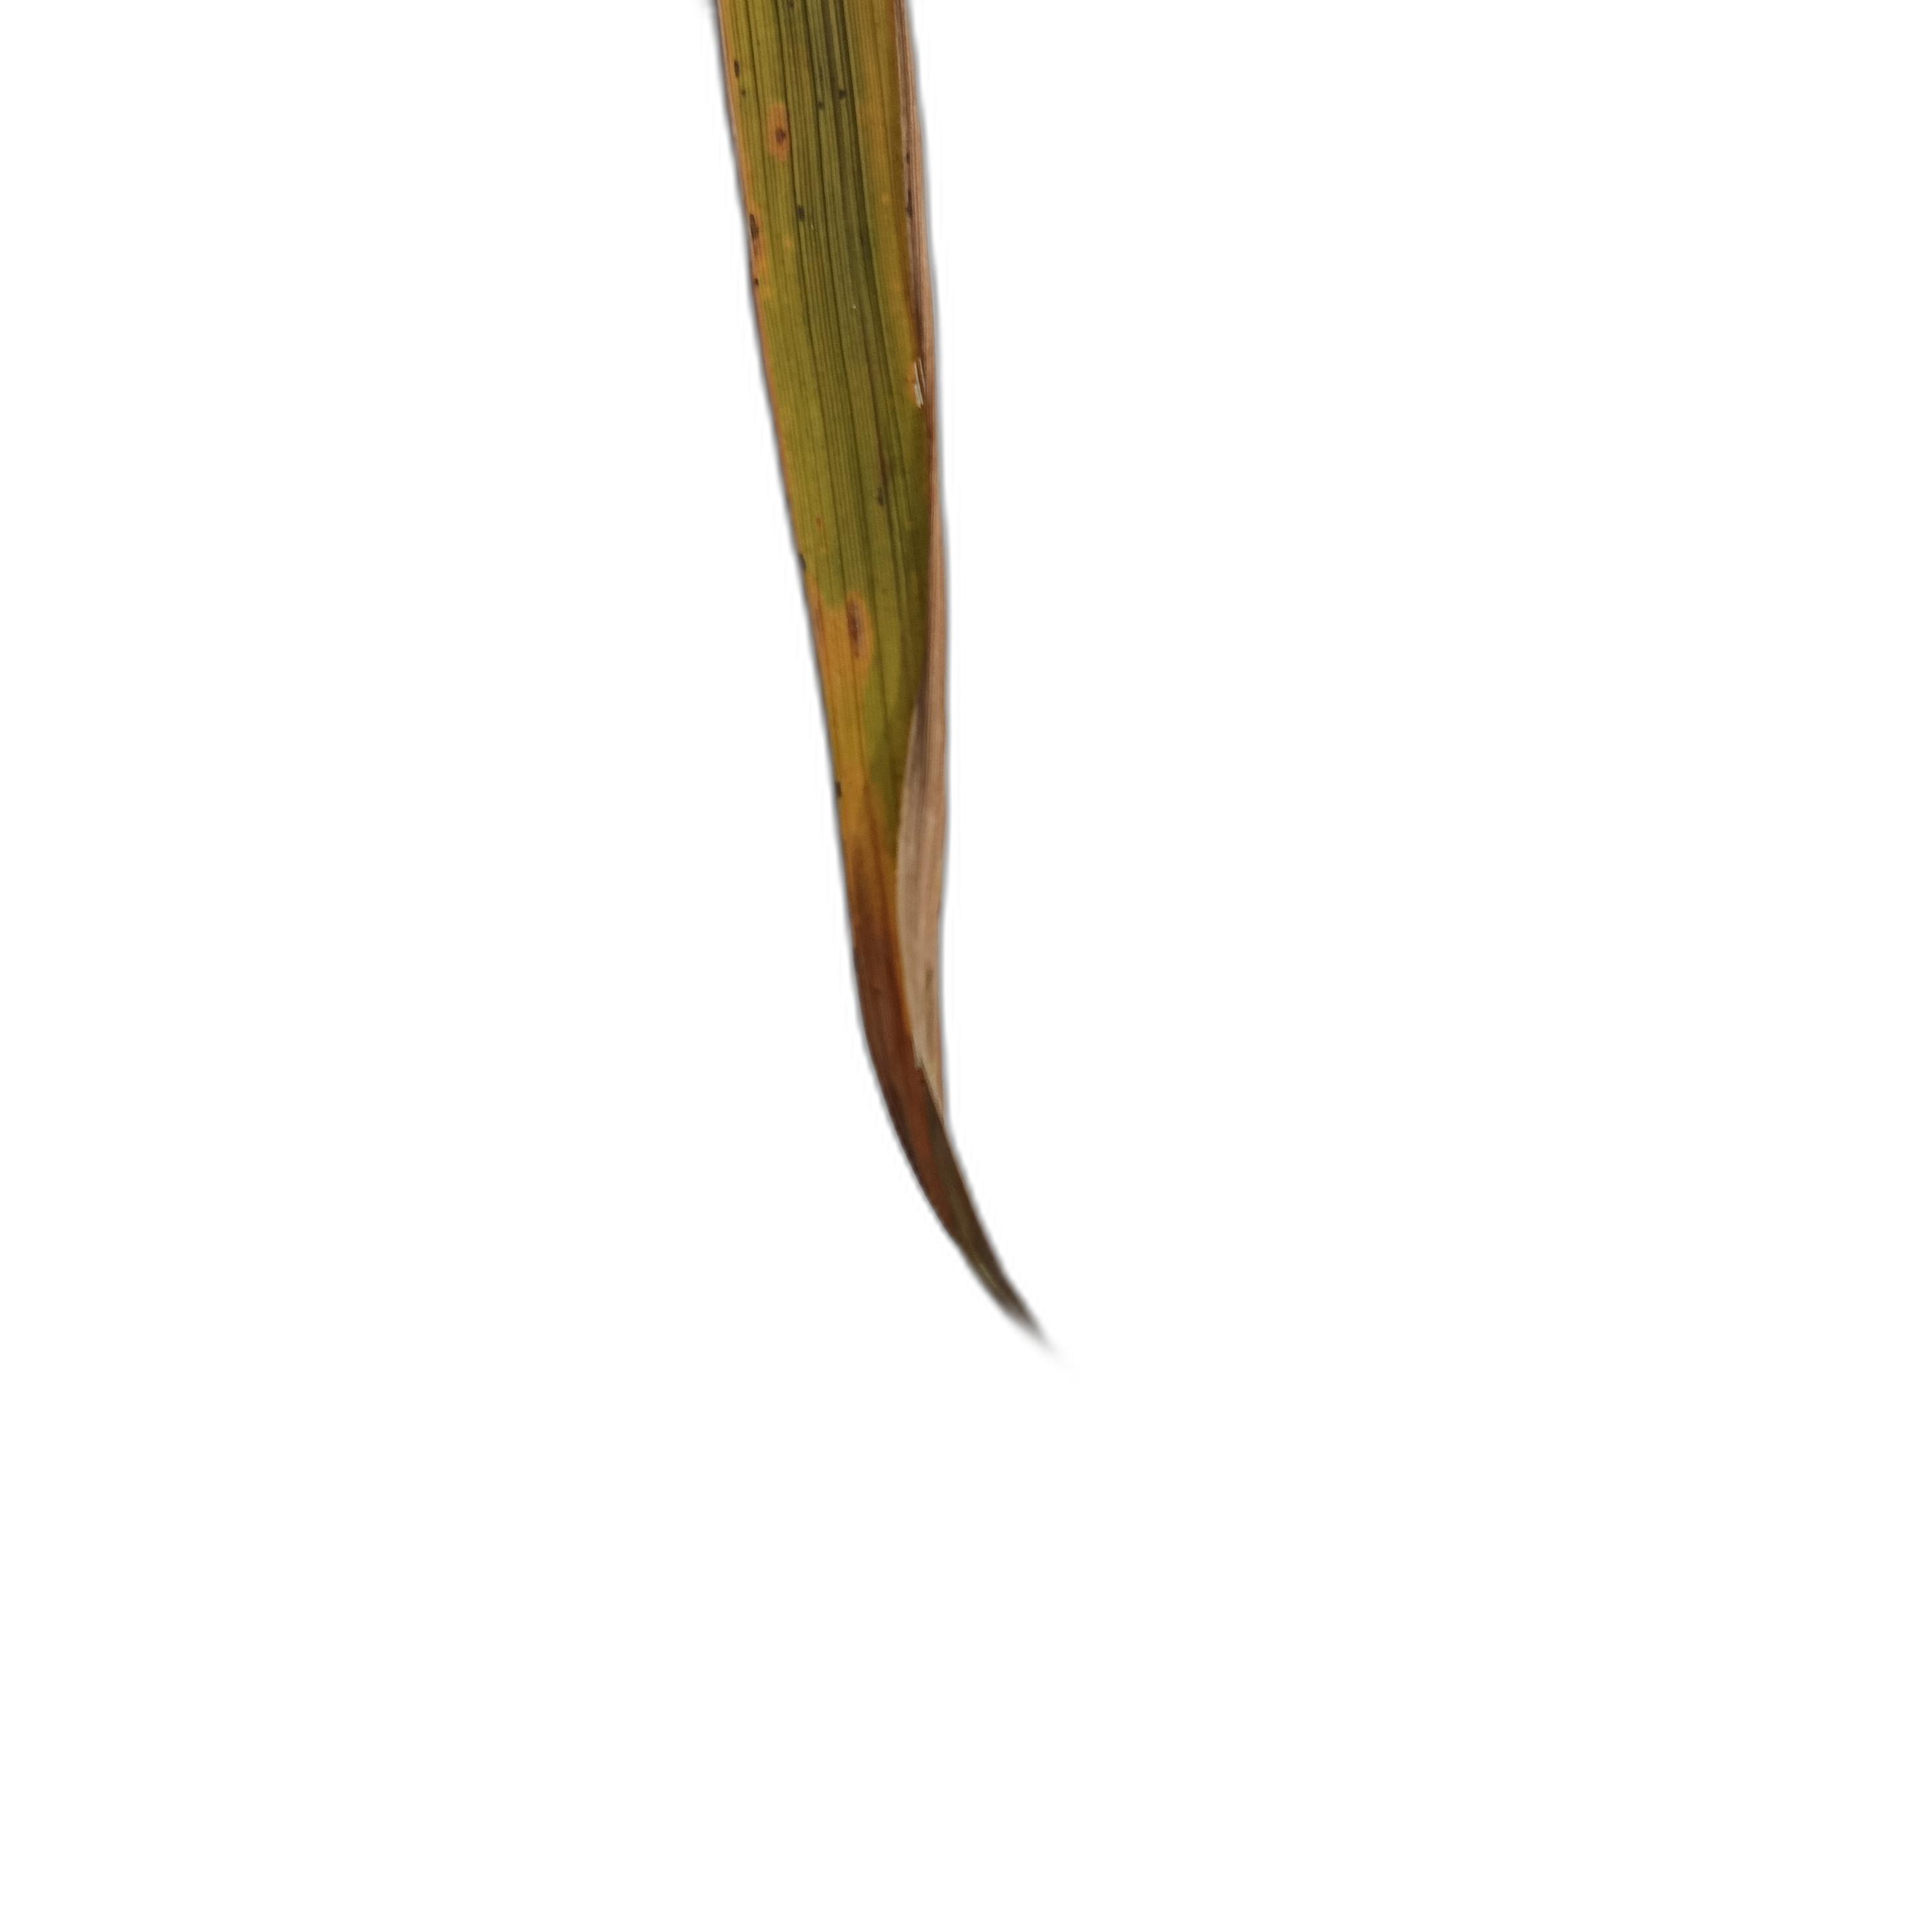
Label: Leaf Scald